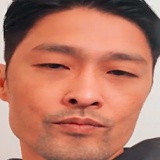
diễn viên Johnny Trí Nguyễn